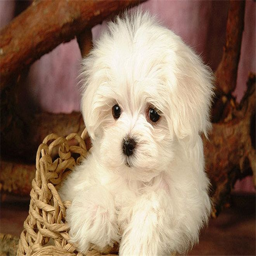
what breed of dog is animal ? facts and pictures